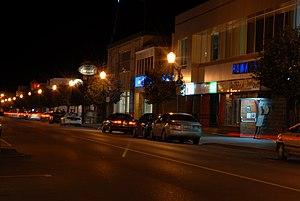
Hawkesbury est une ville située dans les comtés unis de Prescott et Russell dans l'Est de l'Ontario. Ses 10 550 habitants sont majoritairement francophones. L'agglomération de recensement de Hawkesbury comprend la ville de Hawkesbury et le village québécois de Grenville sur la rive opposée de la rivière des Outaouais.